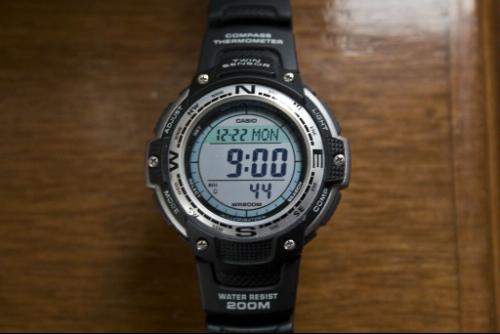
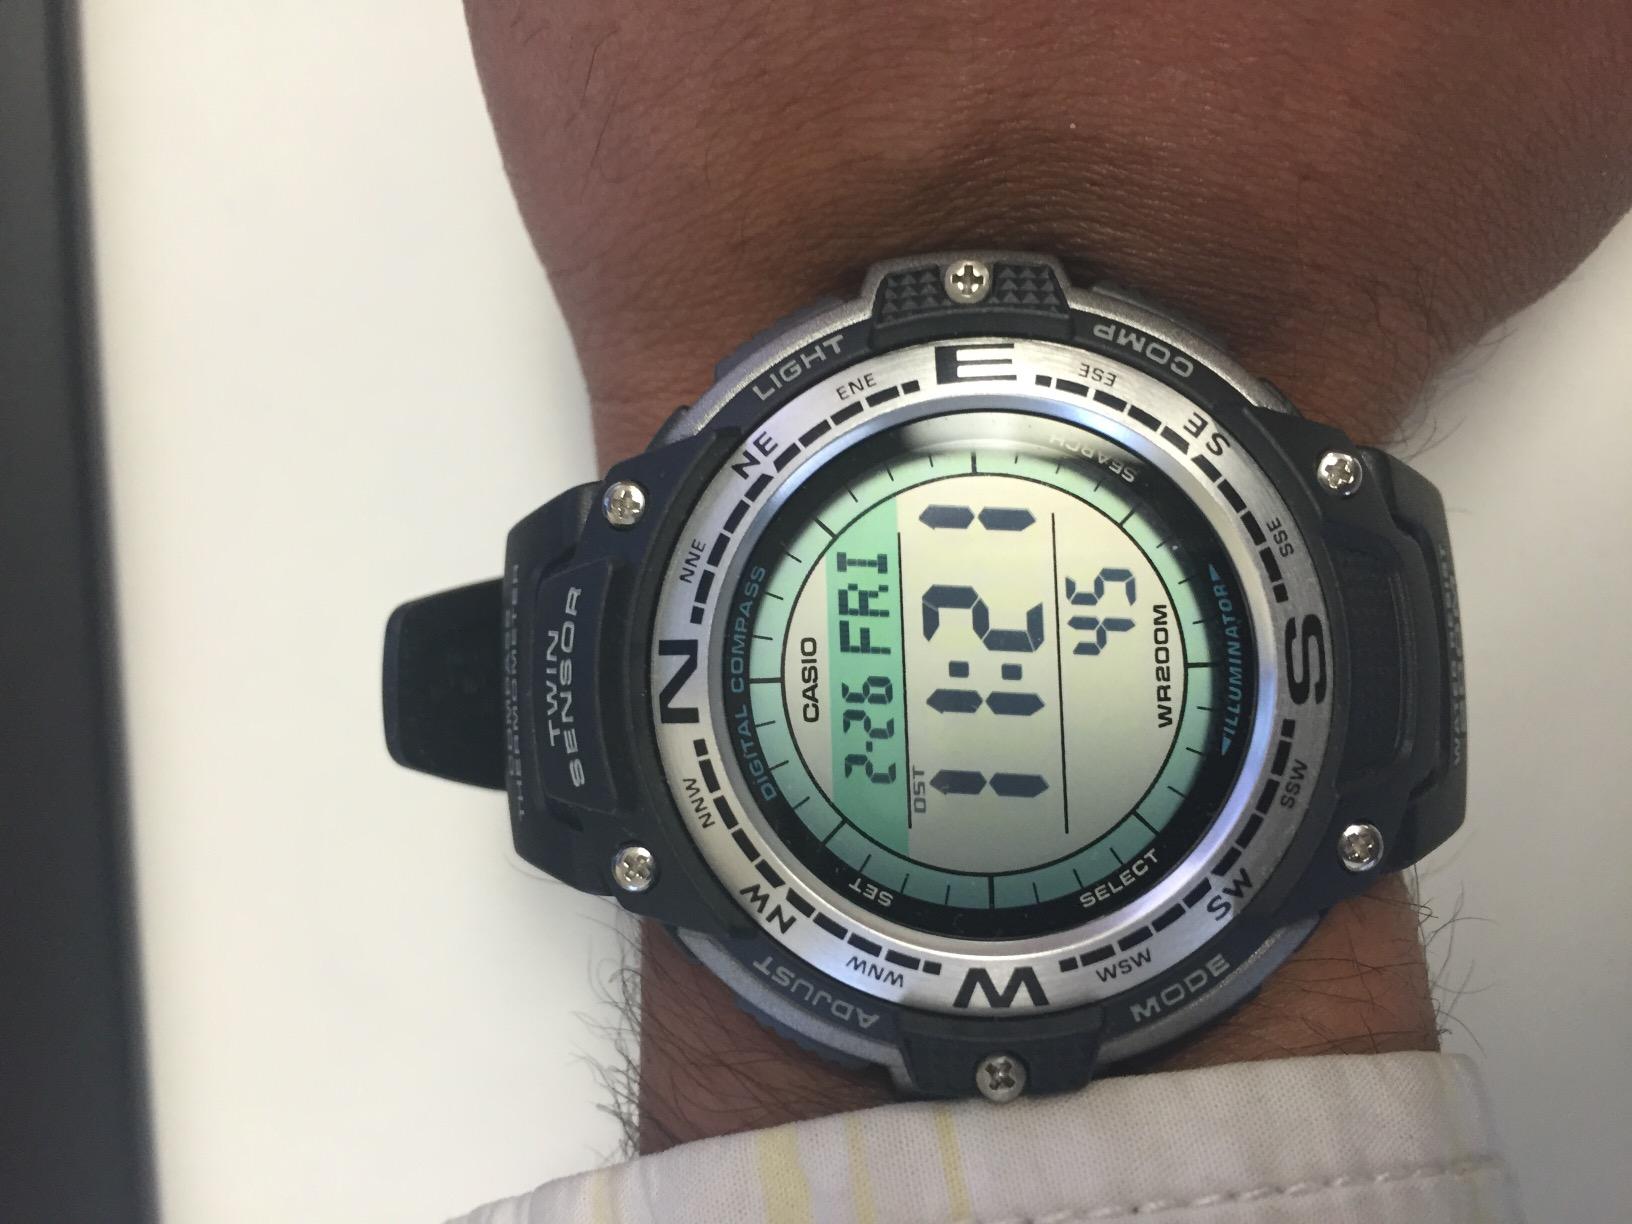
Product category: accessories_watch
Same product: yes